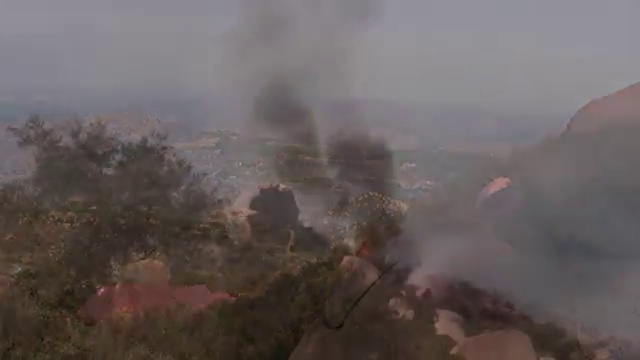
Fire: no
Smoke: yes